José Lins do Rego

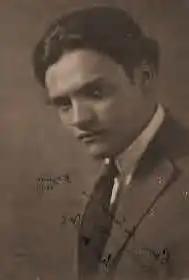
José Lins do Rego (1918)

José Lins do Rego Cavalcanti (July 3, 1901 – September 12, 1957) was a Brazilian novelist most known for his semi-autobiographical "sugarcane cycle." These novels were the basis of films that had distribution in the English-speaking world.